Tim Allen

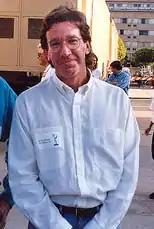
Allen in 1993

Allen started his career as a comedian in 1975. On a dare from one of his friends, he participated in a comedy night at Mark Ridley's Comedy Castle in Royal Oak, a suburb of Detroit. While in Detroit he began to get recognition appearing in local television commercials and appearing on cable comedy shows such as Gary Thison's "Some Semblance of Sanity". Following his release from prison in 1981, he returned to comedy. He moved to Los Angeles and became a regular performer at The Comedy Store. He began performing stand-up appearances on late-night talk shows and specials on record and film. In 1998, Western Michigan awarded Allen an honorary fine arts degree and the Distinguished Alumni Award. In a magazine interview, Allen once said, "I can only play a part if I can draw on personal experience, and that well can go dry pretty quickly". His initial film debut was as a baggage handler in "Tropical Snow" (1988).